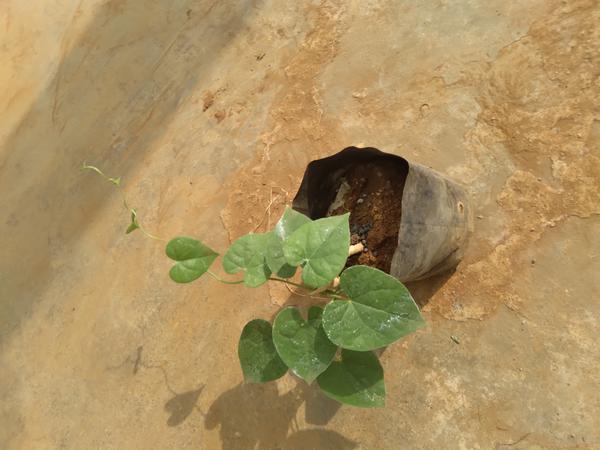
Plant: Amruta_Balli